Battle of McDowell

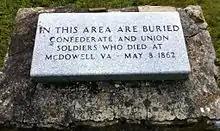
Plaque in cemetery in McDowell

Milroy and Schenck ordered a general retreat the night after the battle, after burning supplies they were unable to take on the retreat and disposing of extra ammunition by dumping it into the Bull Pasture River. Jackson began a pursuit of the Union column on 9 May, and the Union troops reached Franklin, West Virginia on 11 May. Jackson's pursuit reached as far as the vicinity of Franklin, but the Confederates gave up the chase and fell back to McDowell on 13 May.